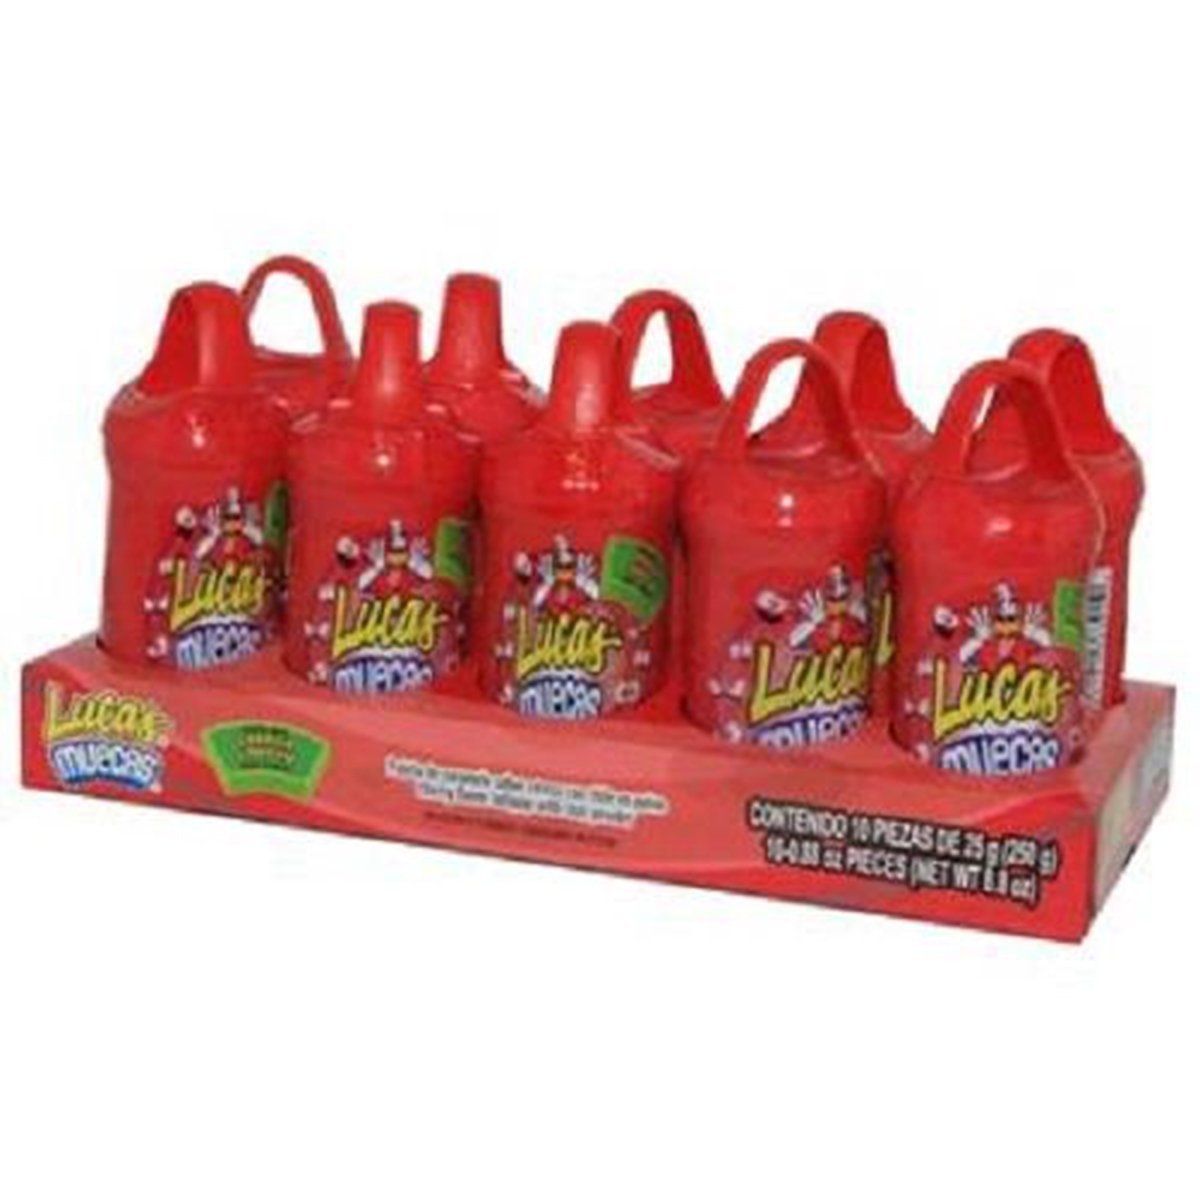
Item Name: Lucas Muecas, Cherry Lollipop, Count 10 - Sugar Candy / Grab Varieties & Flavors
Bullet Point 1: Cherry Lollipops: Ten round cherry flavored lollipops with colorful wrappers
Bullet Point 2: Count 10: Ten individually wrapped lollipops with no artificial flavors
Bullet Point 3: Sugar Candy: Ten 10 ounce bags of sweet cherry flavored hard candy lollipops
Bullet Point 4: Halloween Candy: Ten cherry flavored lollipops perfect for Halloween
Bullet Point 5: Christmas Treats: Ten cherry flavored lollipops to enjoy during the holiday season
Value: 10.0
Unit: Ounce

Price: 11.29